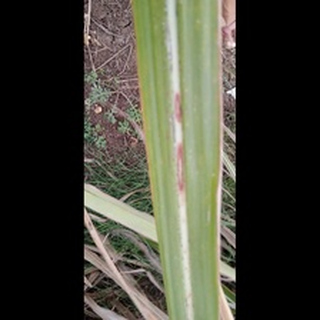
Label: sugarcane_red_rot